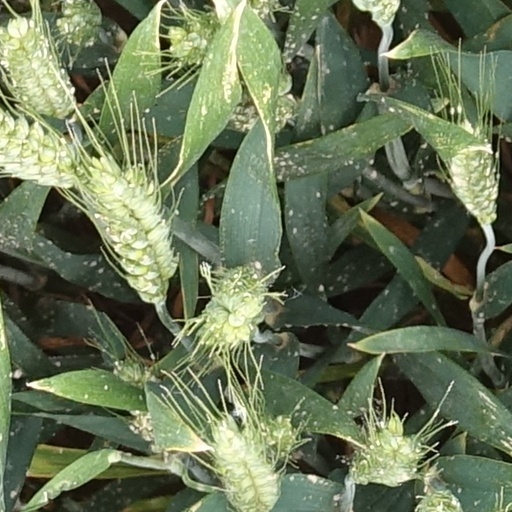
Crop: wheat